Taif

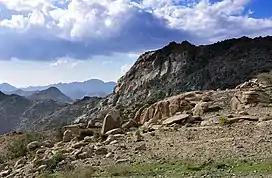
Landscape from south of Ta'if

The castle and military barracks in Ta'if were repaired by the Ottomans in 1843, a "" – mansion for government business – was built in 1869, and a post office was established sometime later.